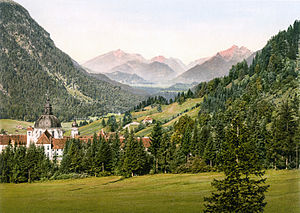
Ettal / Historie
Ettal um 1900
Ettal er en lille kommune i Landkreis Garmisch-Partenkirchen i Regierungsbezirk Oberbayern i den tyske delstat Bayern. Den er en del af Verwaltungsgemeinschaft Unterammergau. Den består af hovedbyen Ettal og landsbyerne Graswang, Linderhof, Dickelschwaig og Rahm.